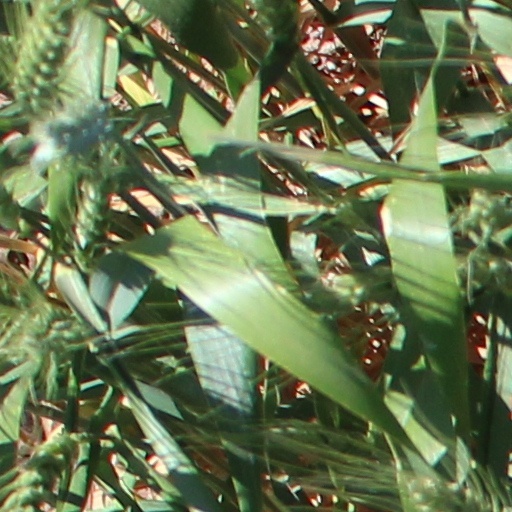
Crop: wheat